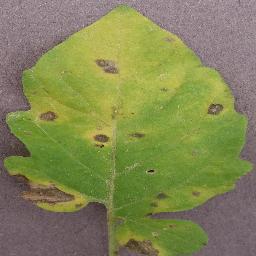
Label: Tomato___Septoria_leaf_spot